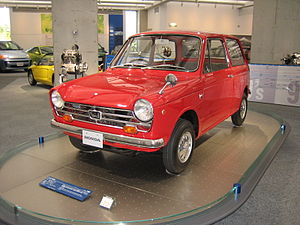
Kei-Car / Galleri
Kei-Car er en japansk betegnelse for små mikrobiler. Kei-Cars står for omkring en tredjedel af det samlede nybilssalg i Japan. For at en bilmodel kan tilhøre Kei-Car klassen, må den maksimalt være 3,39 meter lang og 1,475 meter bred, og motorens slagvolume må maksimalt være 660 cm³. Privat registrerede Kei-Cars har en gul nummerplade med sort skrift, mens kommercielt registrerede køretøjer har en sort nummerplade med gul skrift. Denne indregistrering giver et afgiftsnedslag samt en fritagelse for parkeringstilladelse. På trods af de lave ydermål findes Kei-Cars i flere forskellige karrosseriformer, lige fra mikrobil over mini-MPV til offroader.